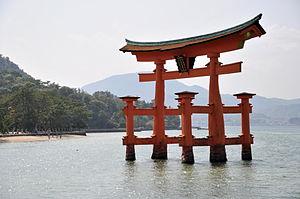
Torii du sanctuaire d'Itsukushima, à Miyajima, dans la province d'Hiroshima au Japon.
Un torii ou tori-i est un portail traditionnel japonais. Il est communément érigé à l’entrée d’un sanctuaire shintoïste, afin de séparer l’enceinte sacrée de l’environnement profane. Il est aussi considéré comme un symbole du shintoïsme.